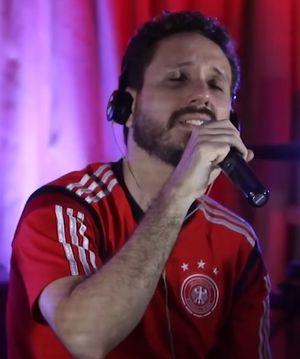
Oficina G3 est un groupe de rock et metal chrétien brésilien, originaire de São Paulo, dans l'État de São Paulo. Il est formé en 1987 par Juninho Afram, Walter Lopes, et Wagner García. Depuis plus de 20 ans, le groupe montre une stabilité étonnante, et continue de produire des albums malgré les changements de genres musicaux. En date, le groupe comprend quatre membres : Juninho Afram, Duca Tambasco, Jean Carllos et Mauro Henrique. Ils sont très souvent acclamés par la presse spécialisée.